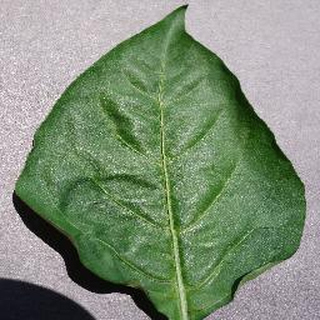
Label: healthy_bell_pepper